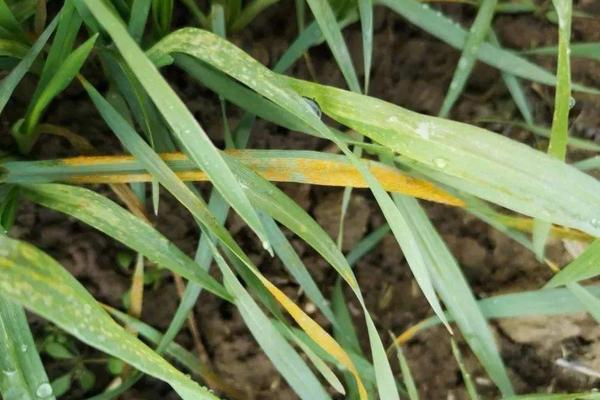
Plant: Wheat
Disease: wheat stripe rust